Enid Lakeman

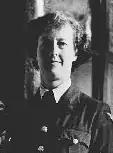
Lakeman

Enid Lakeman, OBE (28 November 1903 – 7 January 1995) was a British political reformer, writer and politician, noted for her long-standing championship of the single transferable vote system of elections.